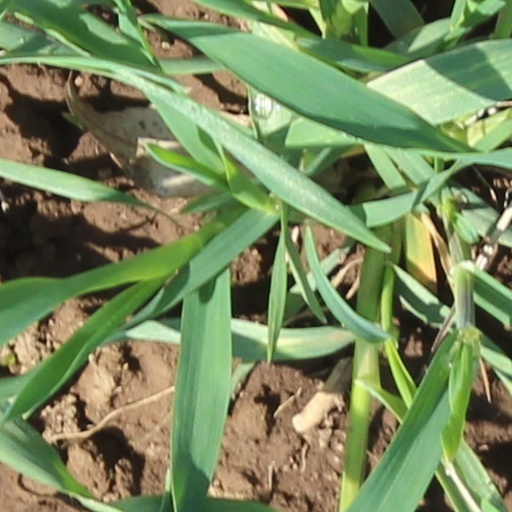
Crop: wheat